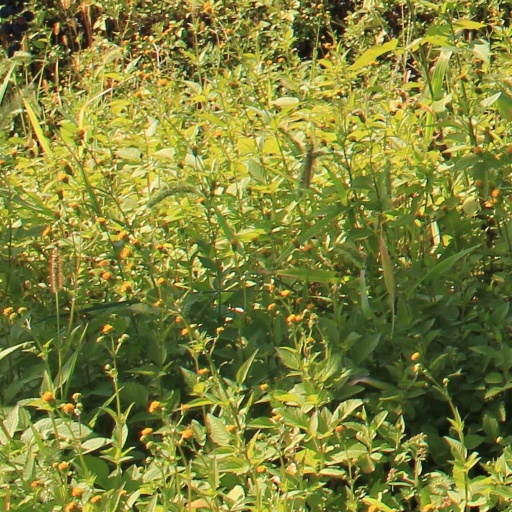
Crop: grape